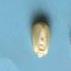
Maize quality: Good